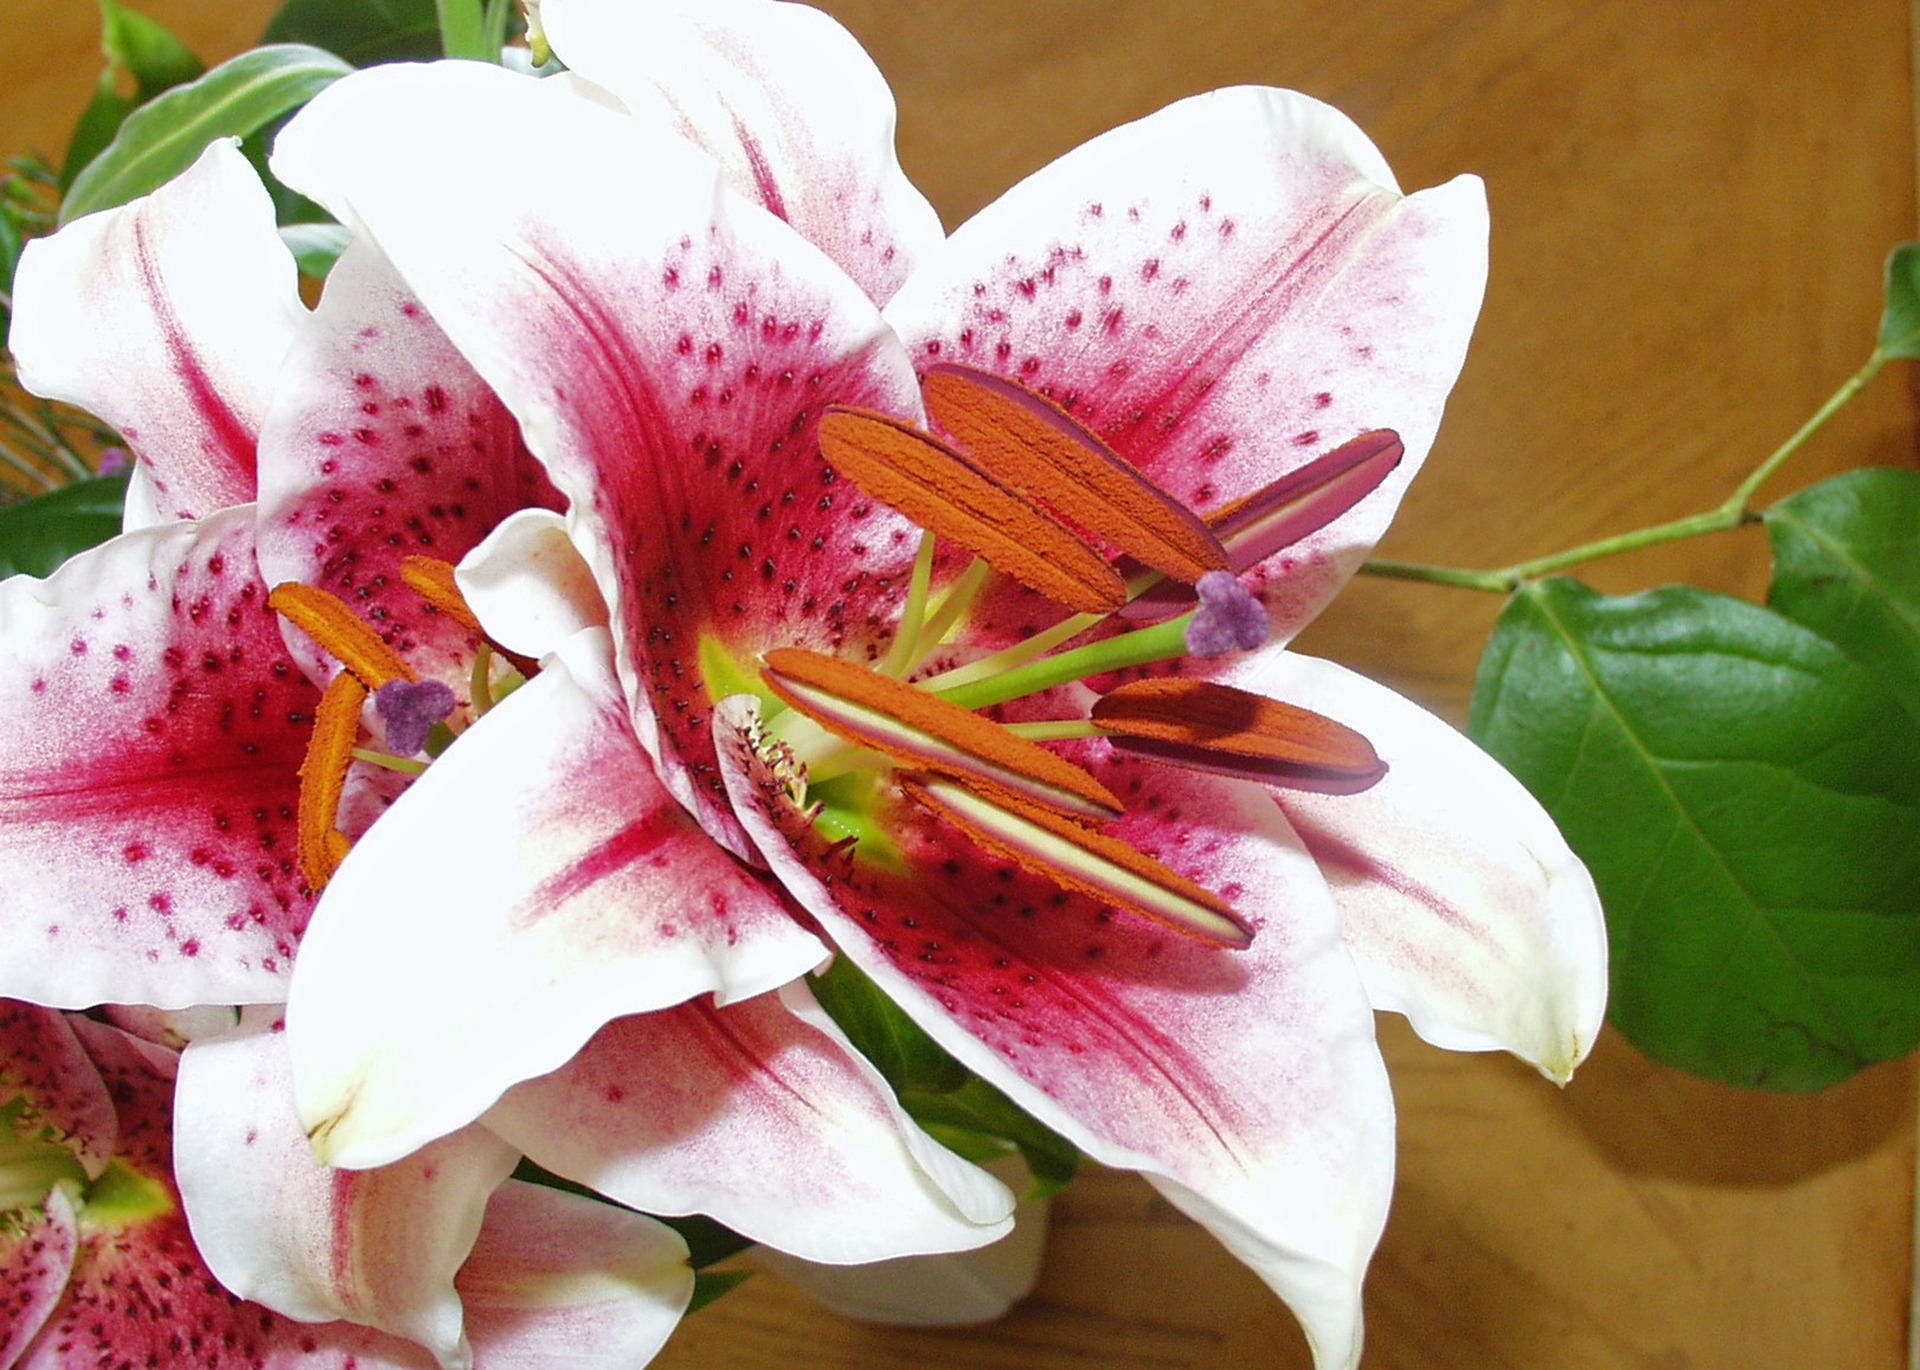
nature, blossom, plant, white, flower, purple, petal, love, bouquet, romance, botany, wedding, flora, arrangement, close up, relationship, beauty, lily, valentine, floristry, congratulations, valentine's day, flowering plant, flower fullness, lily family, land plant, amaryllis belladonna